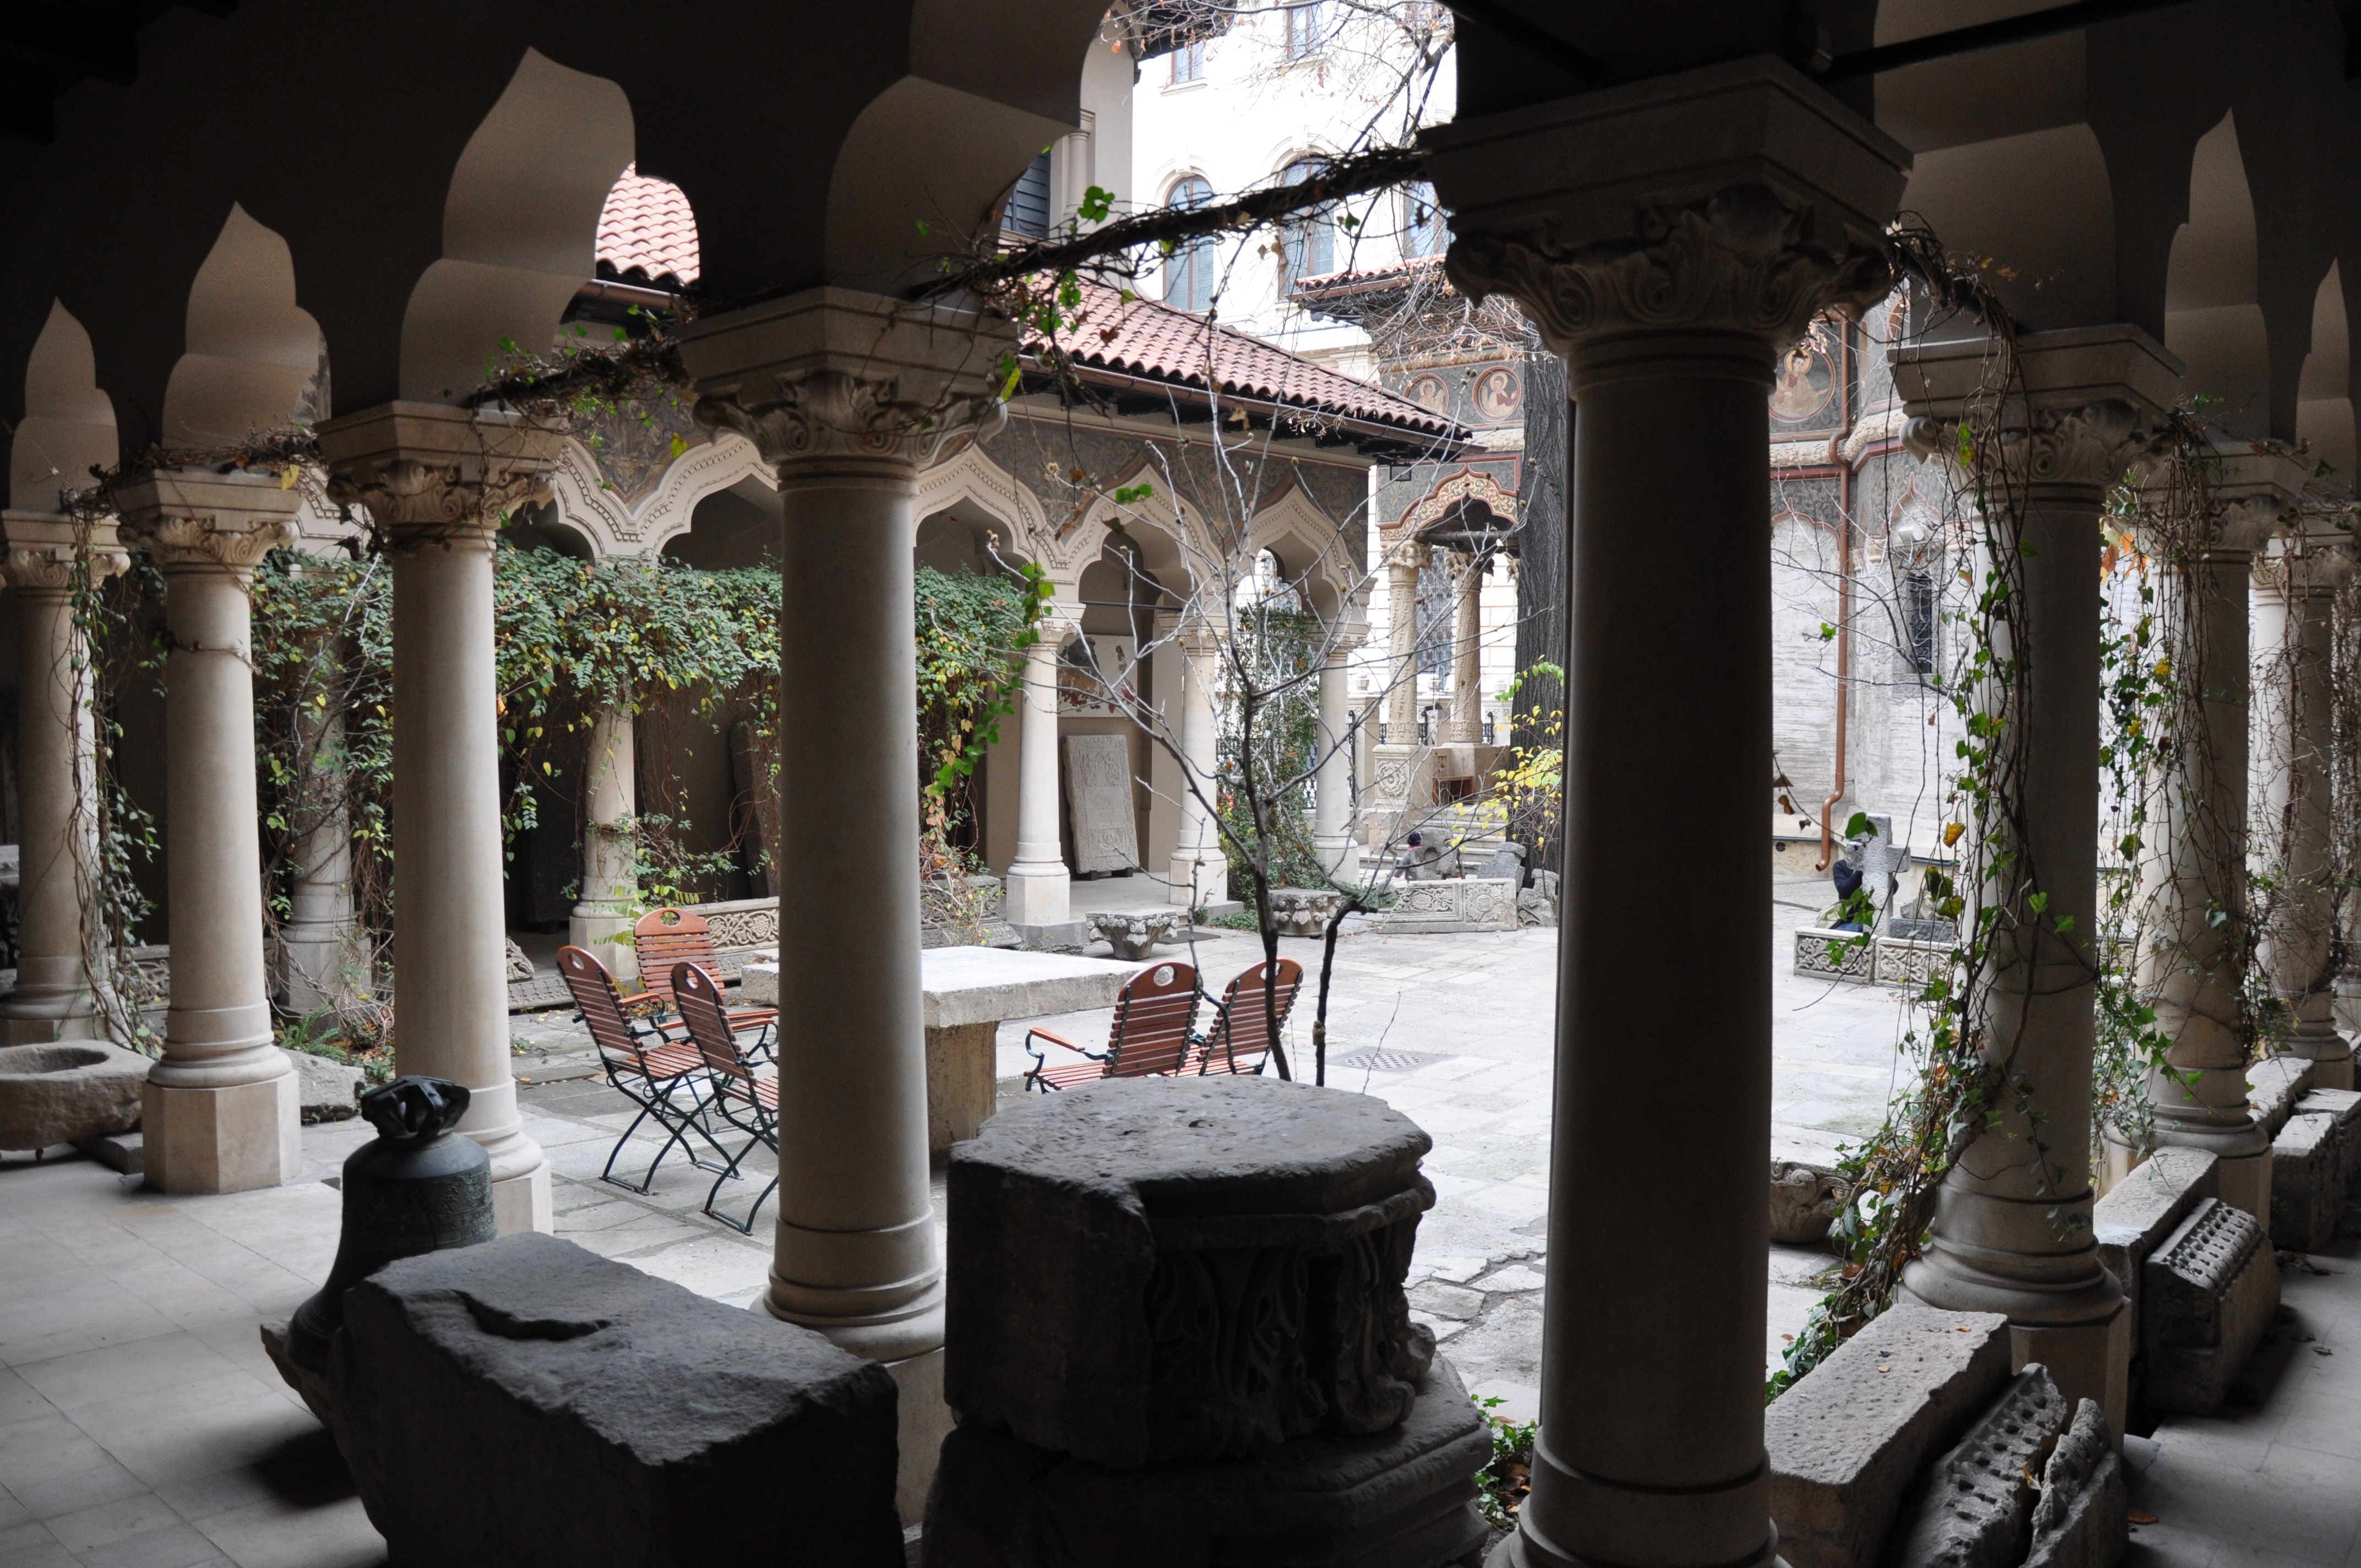
architecture, photography, mansion, building, palace, monument, photo, europe, column, religion, church, christian, interior design, photos, religious, free, art, cool image, de, temple, monastery, churches, shrine, fotografie, christianity, romana, orthodox, eastern, estate, romania, bucharest, convent, bor, biserica, arhitectura, orthodoxy, romanian, ortodoxa, patrimoniu, ortodox, manastirea, manastire, ortodoxia, ortodoxie, cretinism, cretin, ecclesiastical, bisericeasc, cladire, edificiu, bucuresti, centrulvechi, lipscani, lmibiiaa19464, stavro, stavropoleos, brancovenesc, 1724, ancient history